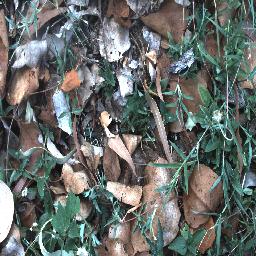
Label: negative